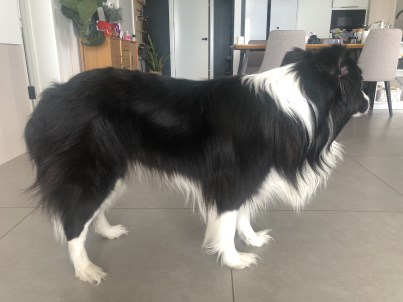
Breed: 2594-n000109-Border_collie